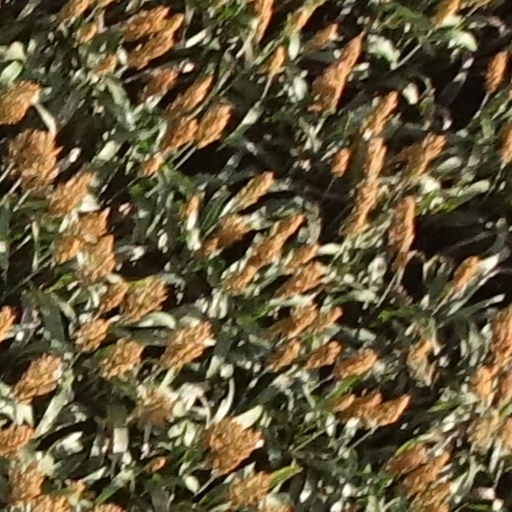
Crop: sorghum